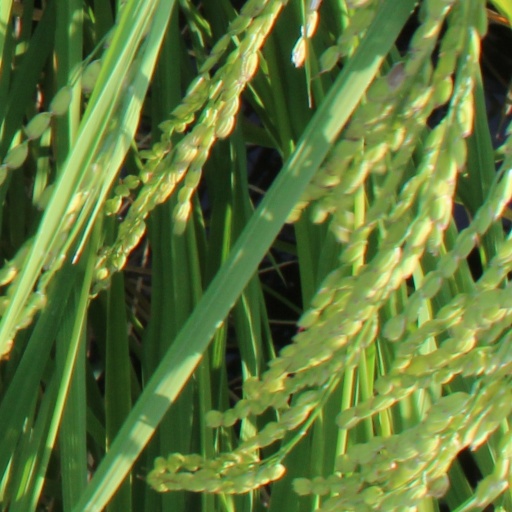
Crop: rice